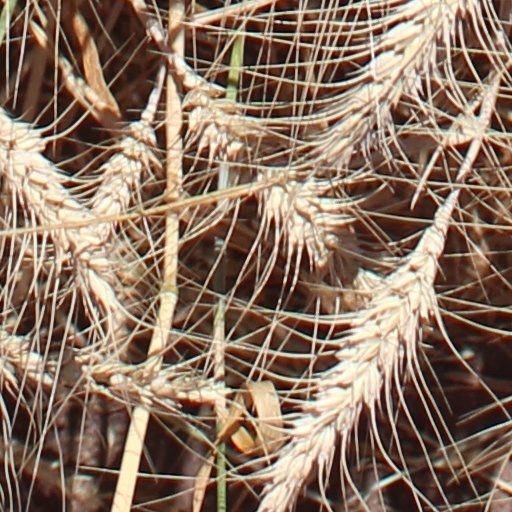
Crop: wheat